Tea production in Rwanda

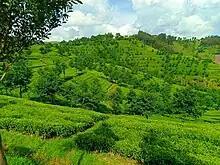
Climate in a mountainous tea plantation

Rwandan tea plantations benefit from a combination of factors, including high altitude, volcanic soils, and a temperate climate. The country's elevation ranges from 1,000 to 4,500 meters above sea level, offering conditions for tea cultivation between 1,800 and 2,800 meters. The volcanic soil enriched with nutrients imparts a distinct flavour profile to Rwandan teas, distinguishing them from teas elsewhere.